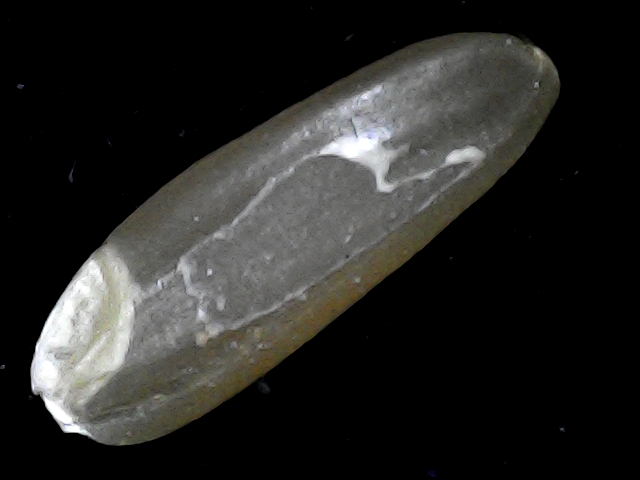
Rice variety: BR23